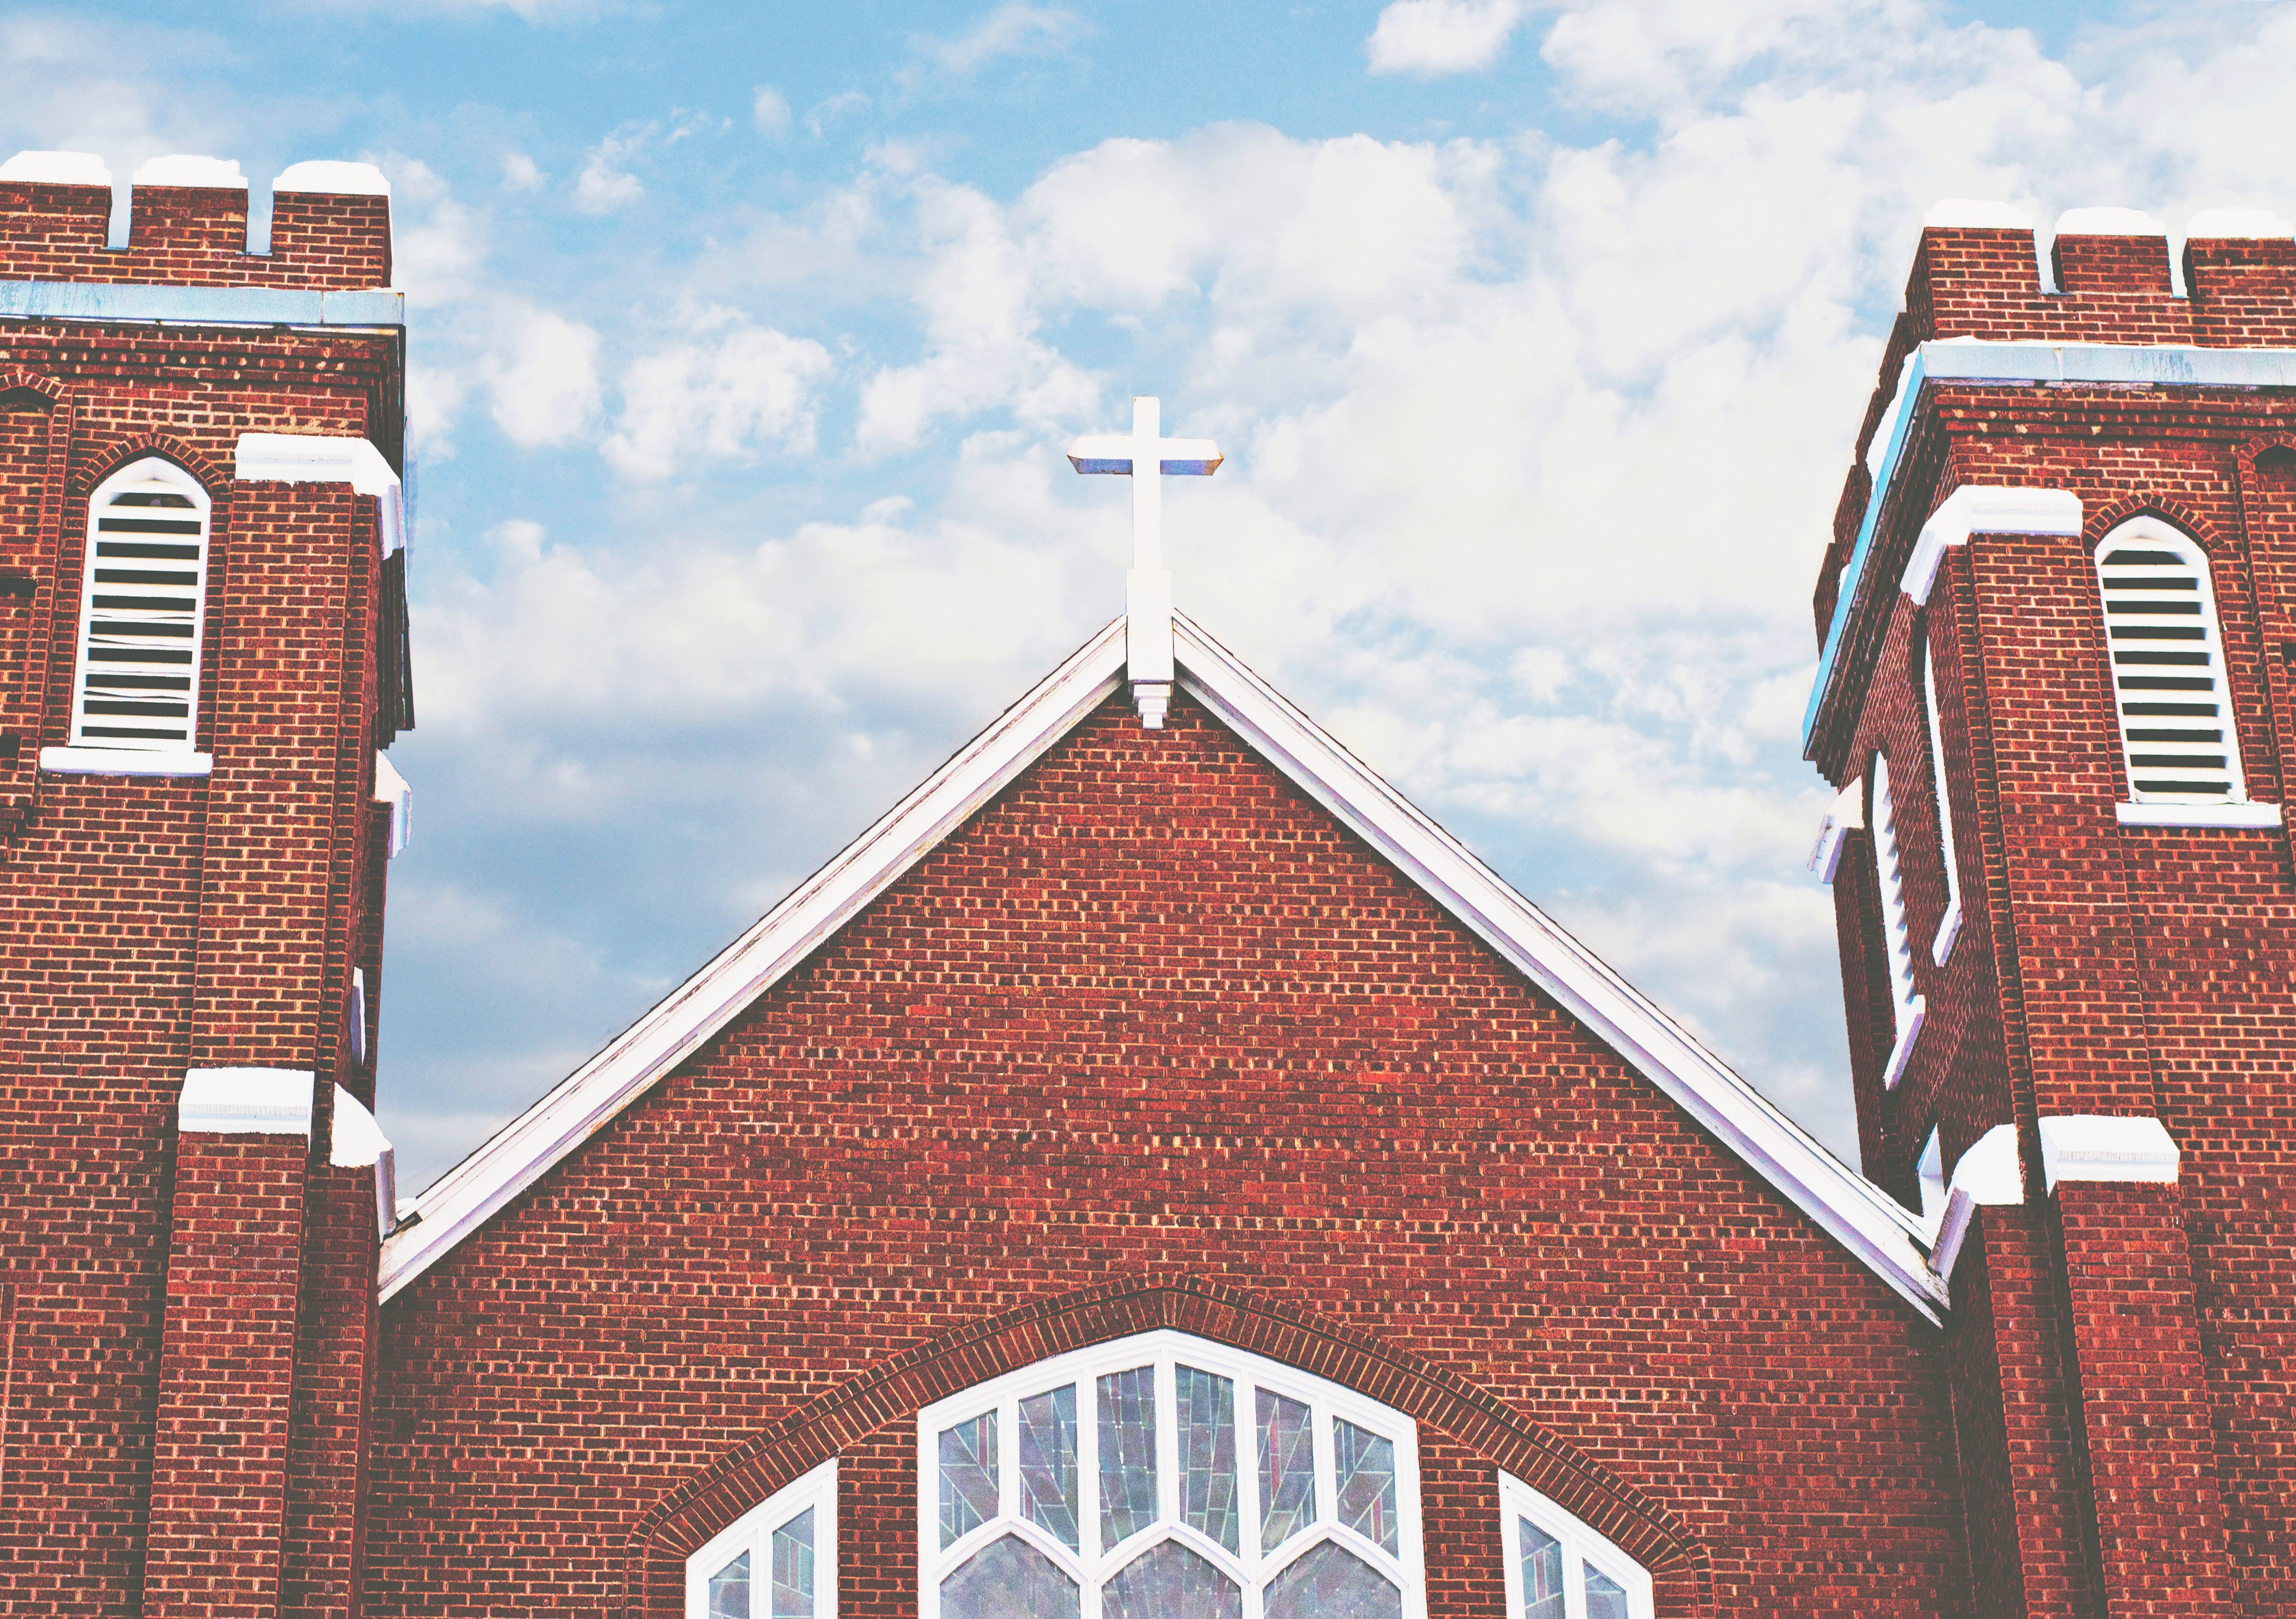
brickwork, brick, roof, building, architecture, landmark, church, sky, steeple, real estate, medieval architecture, tower, place of worship, facade, symmetry, window, city, chapel, arch, listed building, house, spire